Polish–Russian War (1609–1618)

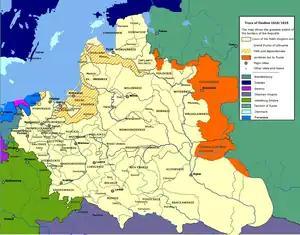
Territories gained by the Polish–Lithuanian Commonwealth marked in orange

While both countries were shaken by internal strife, many smaller factions thrived. Polish Lisowczycy mercenaries, who were essential in the defense of Smolensk in 1612, when most regulars (wojsko kwarciane) mutinied and joined the "konfederacja rohatynska", were content to guard the Polish border against the Russian incursions for the next three years. However, in 1615 Aleksander Józef Lisowski gathered many outlaws and invaded Russia with 6 "chorągiew" of cavalry. He besieged Bryansk and defeated the relief force of a few thousand soldiers under Prince Yuri Shakhovskoy near Karachev. Then Lisowski defeated the front guard of a force several times larger than his own, under the command of knyaz Dmitry Pozharsky, who decided to defend instead of attack and fortified his forces in a camp. Lisowczycy broke contact with his forces, burned Belyov and Likhvin, took Peremyshl, turned north, defeated the Russian army at Rzhev, proceeded north towards Kashin, burned Torzhok, and returned to Poland heavy with loot without any further opposition from Russian forces. Lisowski and his forces remained at the Russo–Polish border until autumn 1616, at which point Lisowski suddenly fell ill and died on 11 October. The formation was then known as "Lisowczycy". Despite the death of Lisowski, his forces remained a significant threat: in 1616 they captured Kursk and defeated Russian forces at Bolkhov.